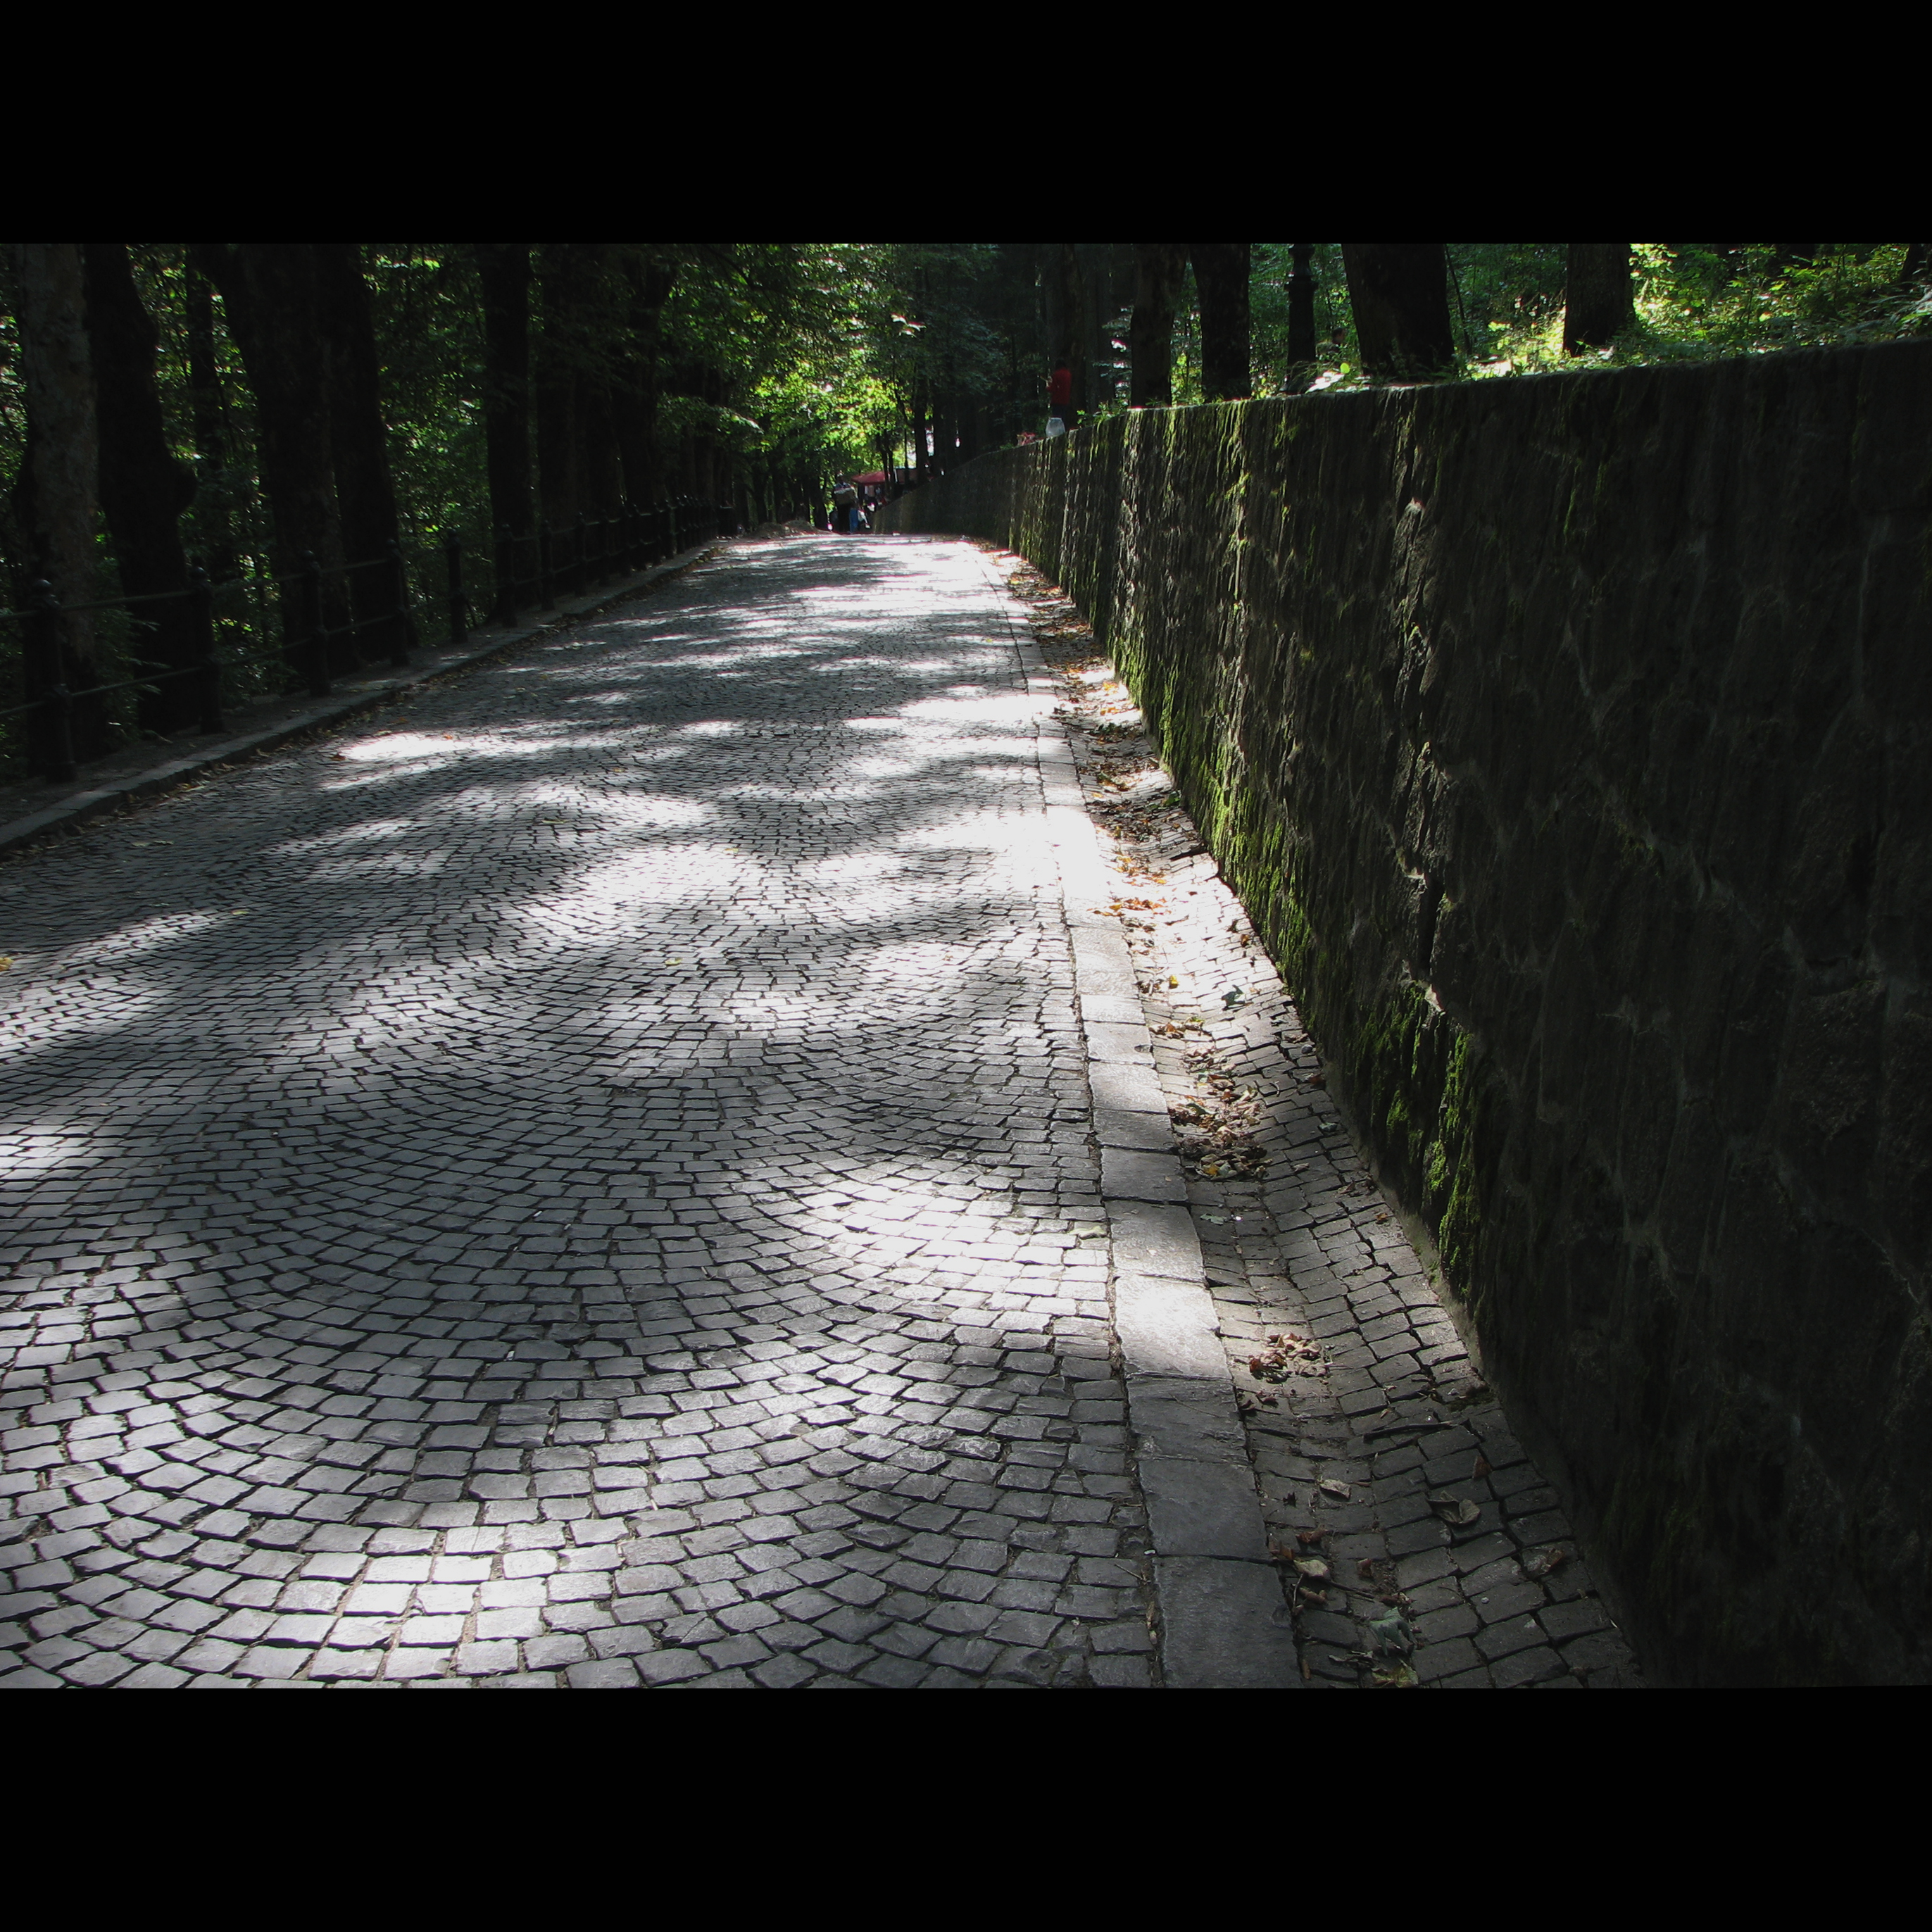
forest, grass, mountain, light, architecture, road, photography, sunlight, monument, photo, green, shadow, castle, darkness, drum, photos, family, de, mountains, infrastructure, fotografie, royal, familia, shape, romania, screenshot, carpathian, arhitectura, lumina, romanian, patrimoniu, piatra, carpati, munte, sinaia, padure, muntii, regal, peles, regala, domeniul, romaniei, resedinta, lmiphiiaa16696, cubica, caldaram, pietruit, road surface